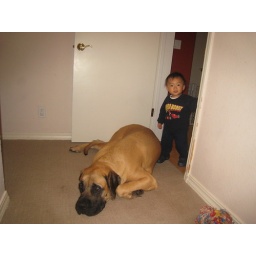
ma, there's an elephant seal in the house ...